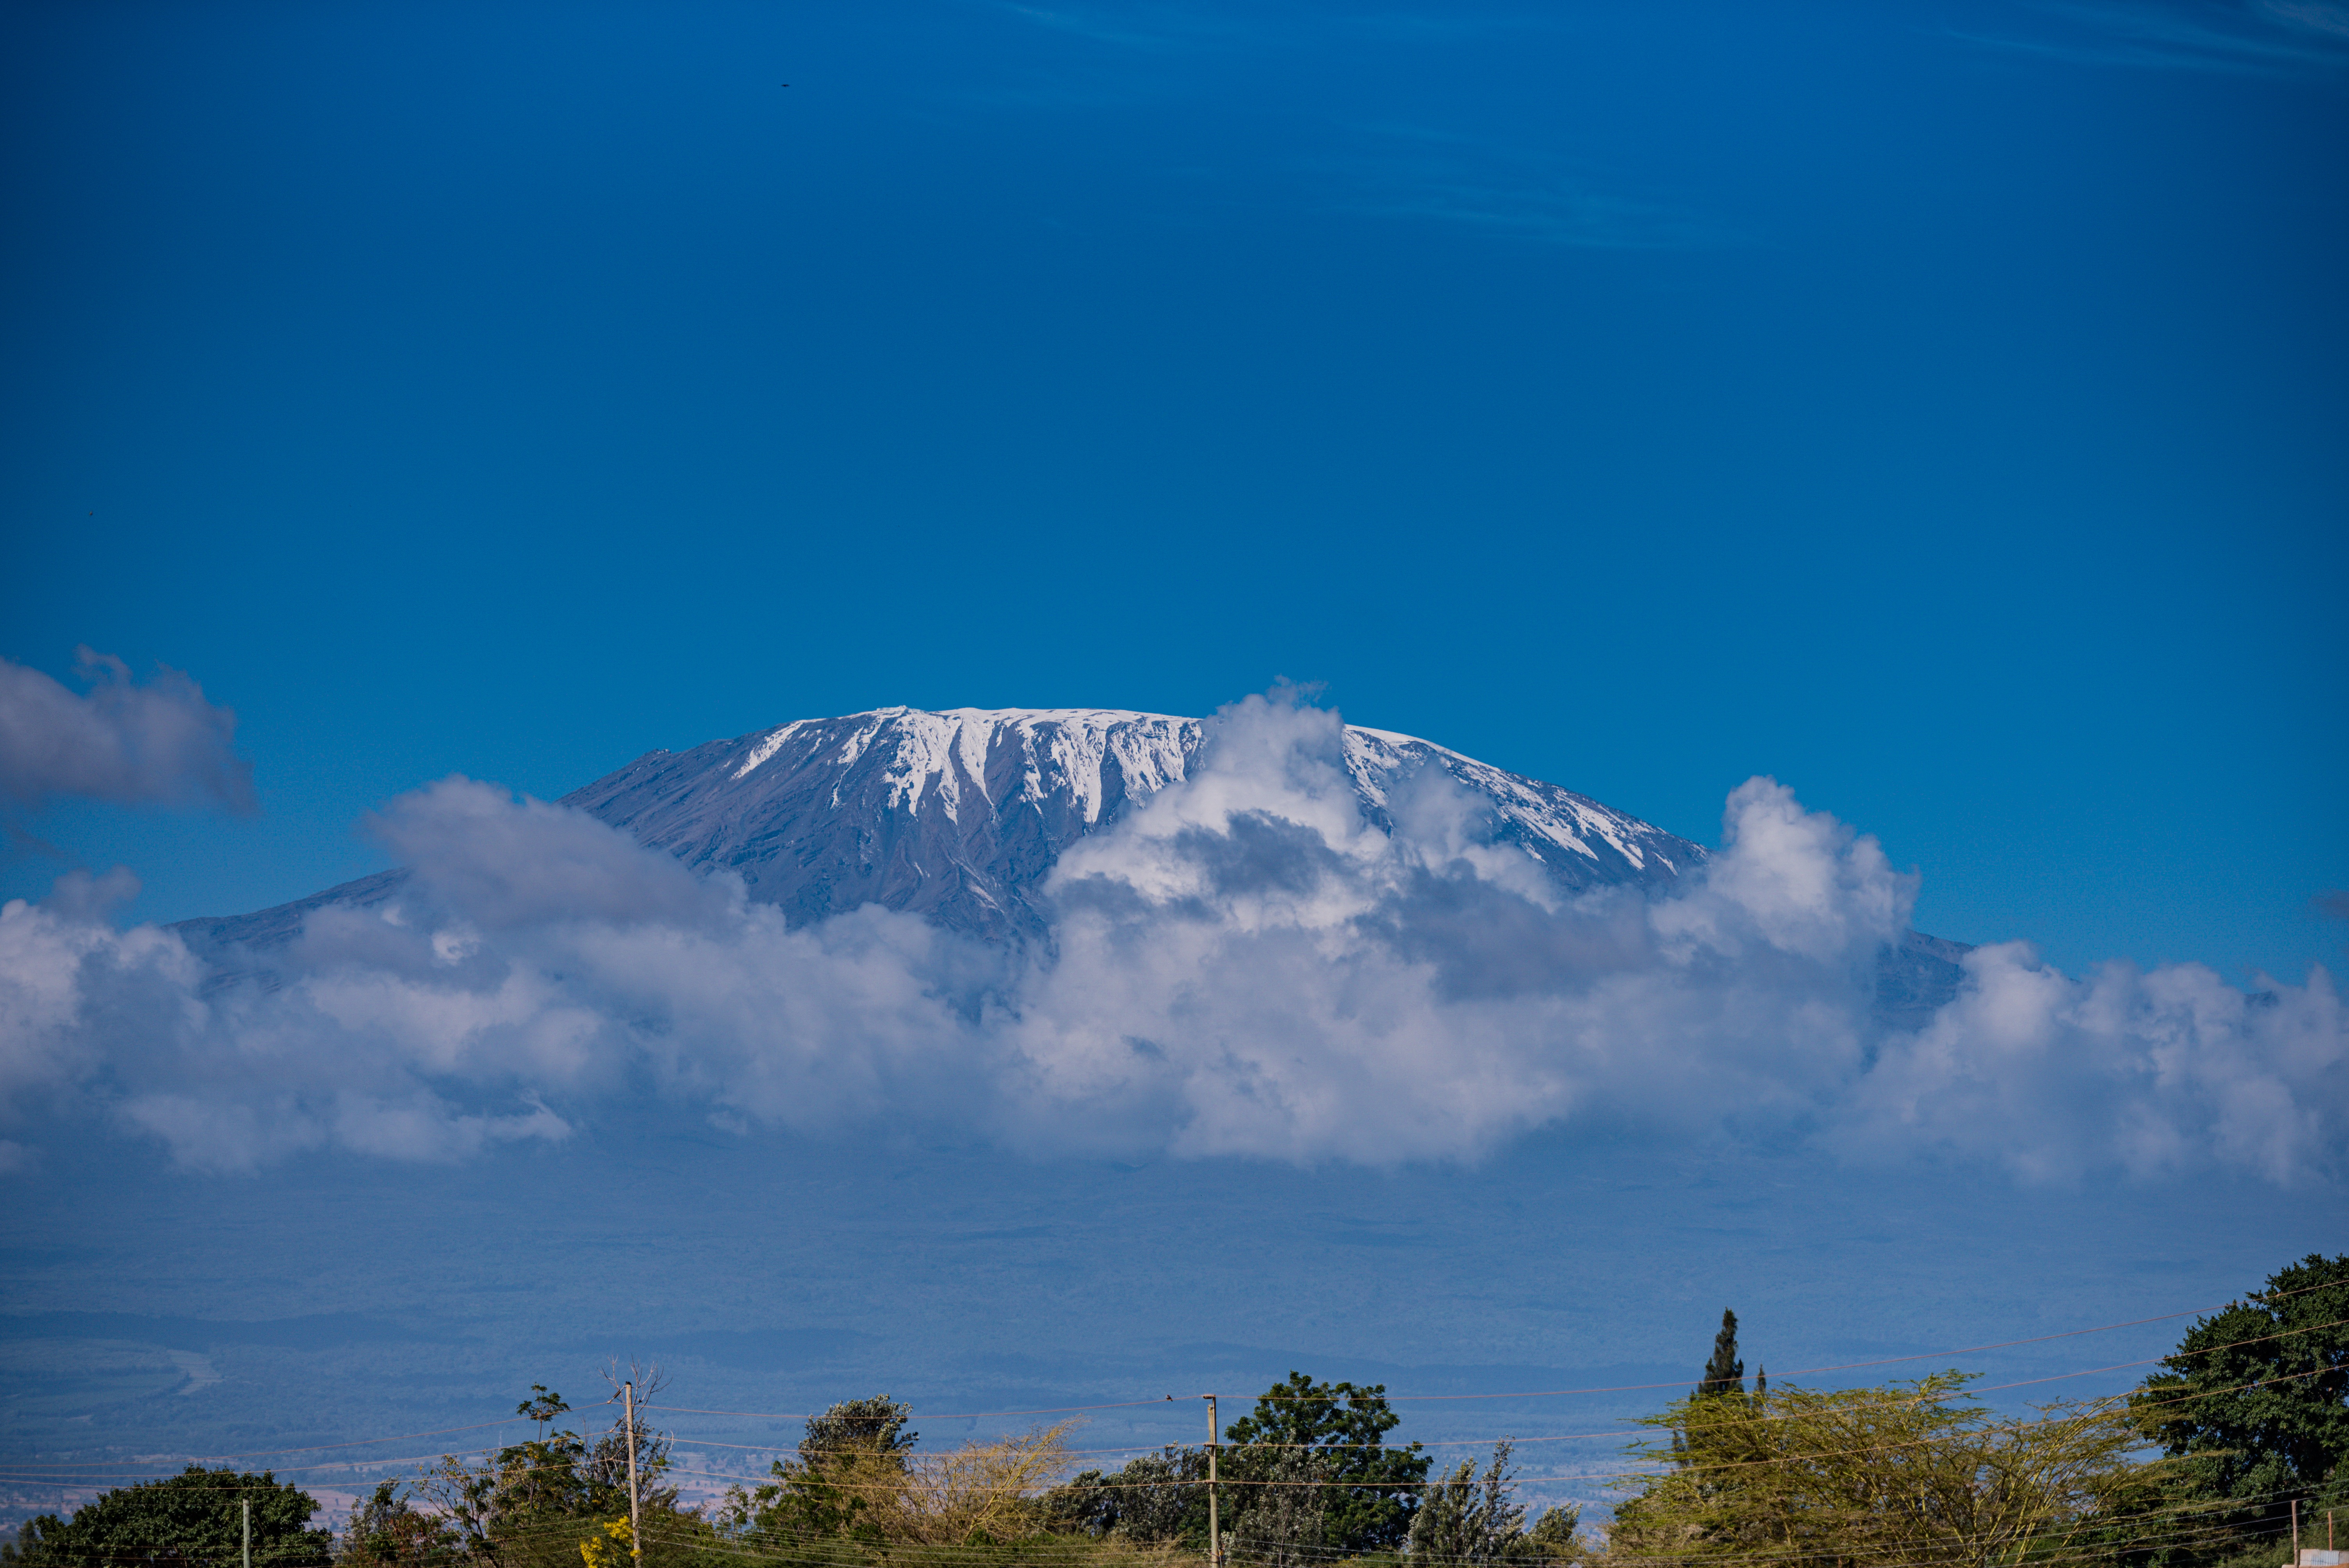
sky, cloud, mountain, ecoregion, azure, natural environment, natural landscape, plant, tree, highland, cumulus, snow, horizon, mountainous landforms, mountain range, landscape, grassland, hill, massif, hill station, plateau, winter, meteorological phenomenon, ridge, fell, grass, forest, summit, rock, ice cap, road, volcanic landform, sound, extinct volcano, ocean, tropical and subtropical coniferous forests, wildlife, glacier